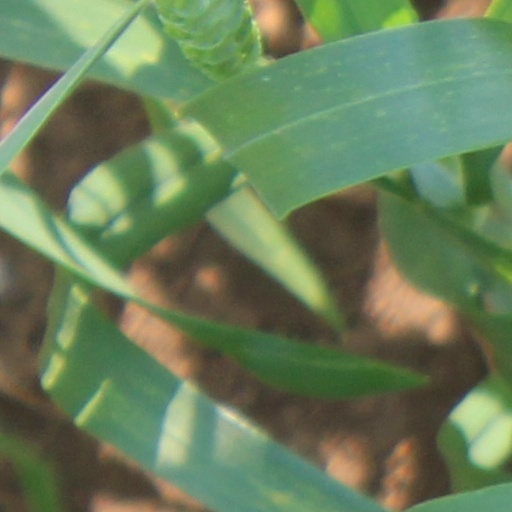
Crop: wheat